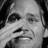
Emotion: sad